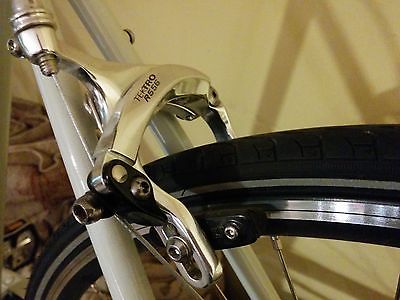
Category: bicycle